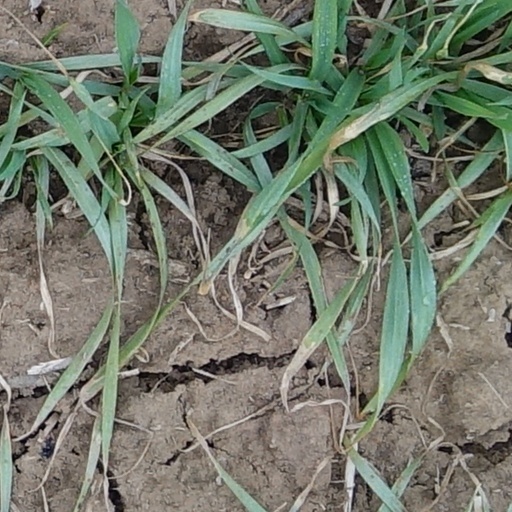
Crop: wheat